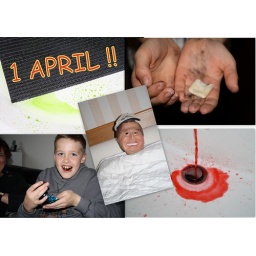
fools day, green water from the shower, &amp;quot;black&amp;quot;soap, red water from the faucet, chocolate with mustard....payback time...a strange man in my bed